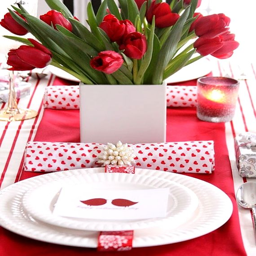
valentines day table setting with red tulips , votive candle and petite red hearts on the napkins .